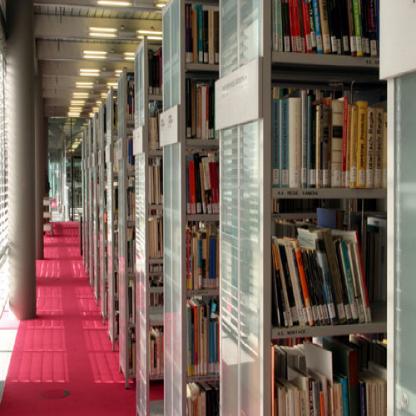
Scene: Indoor